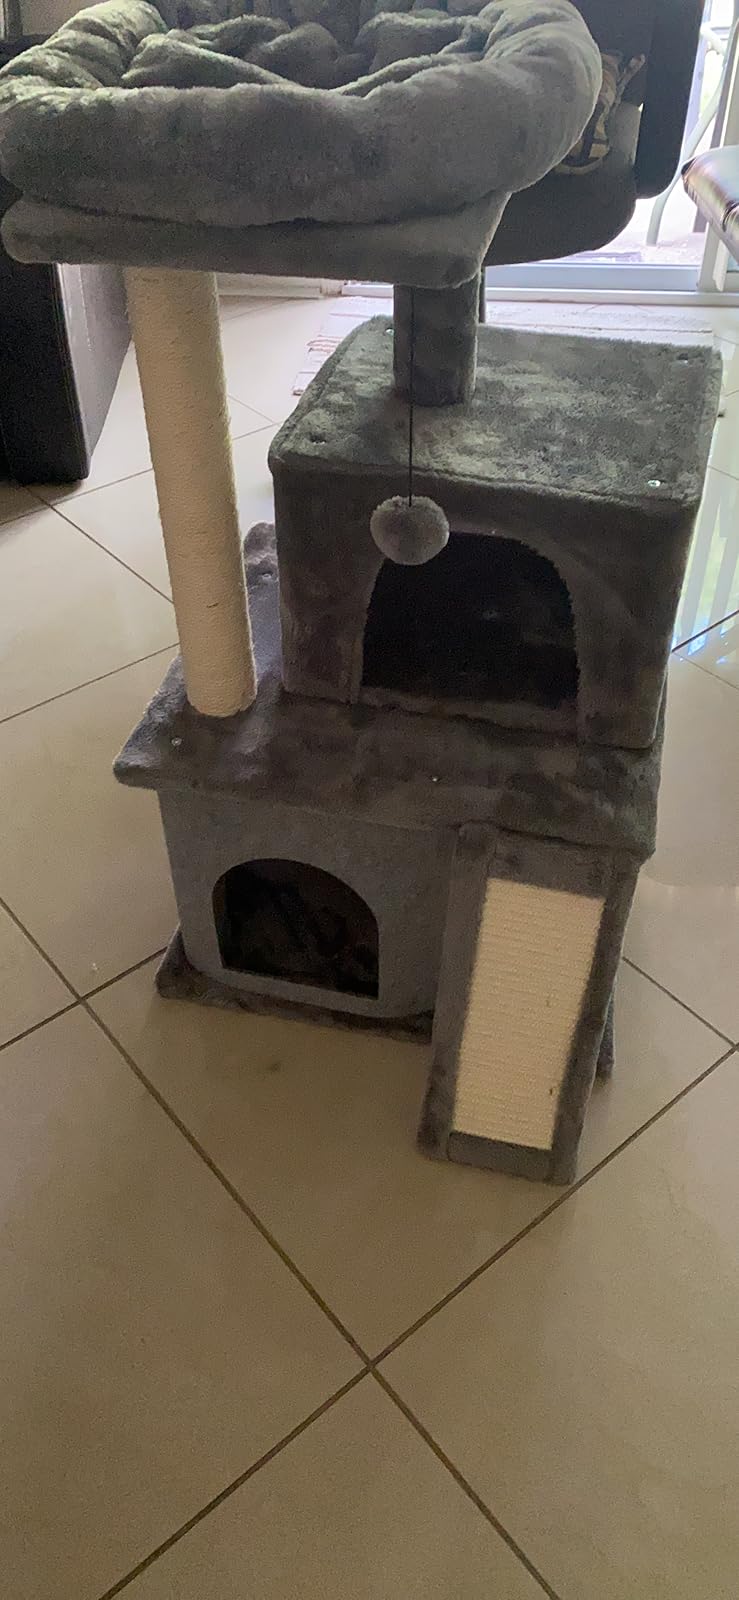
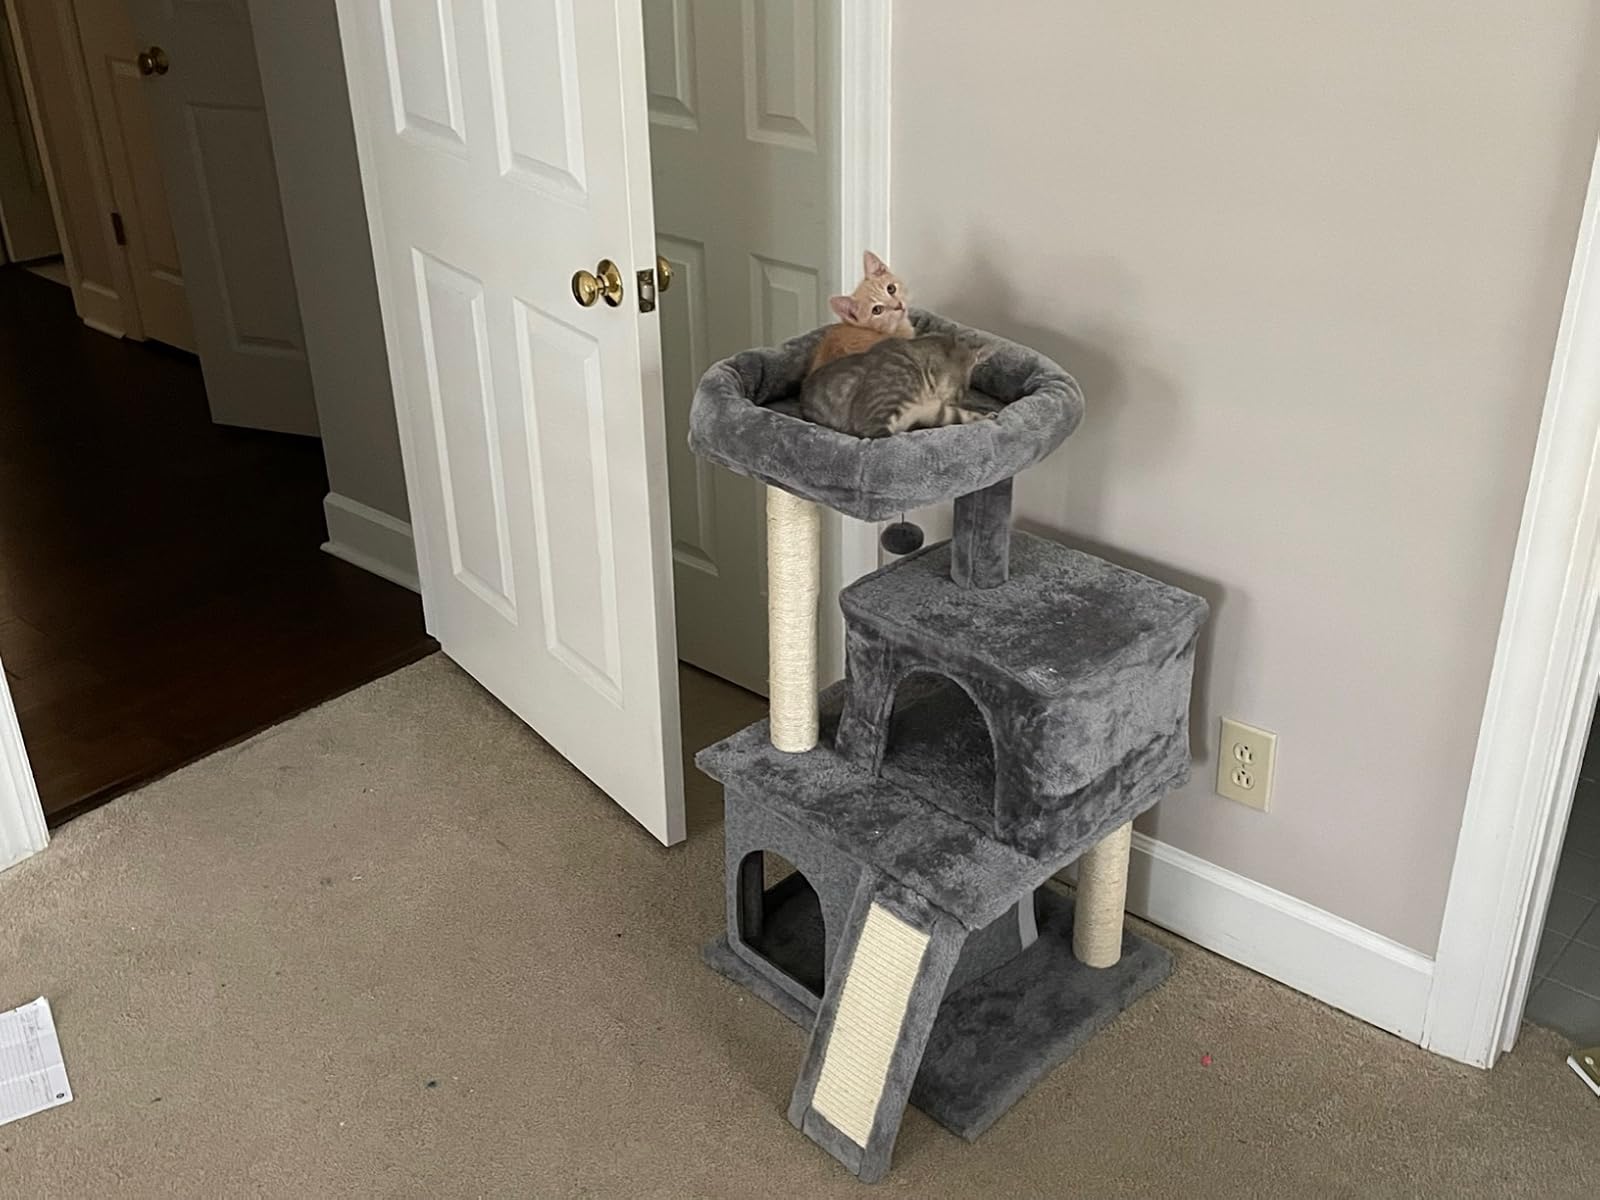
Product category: items_cat tree
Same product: yes